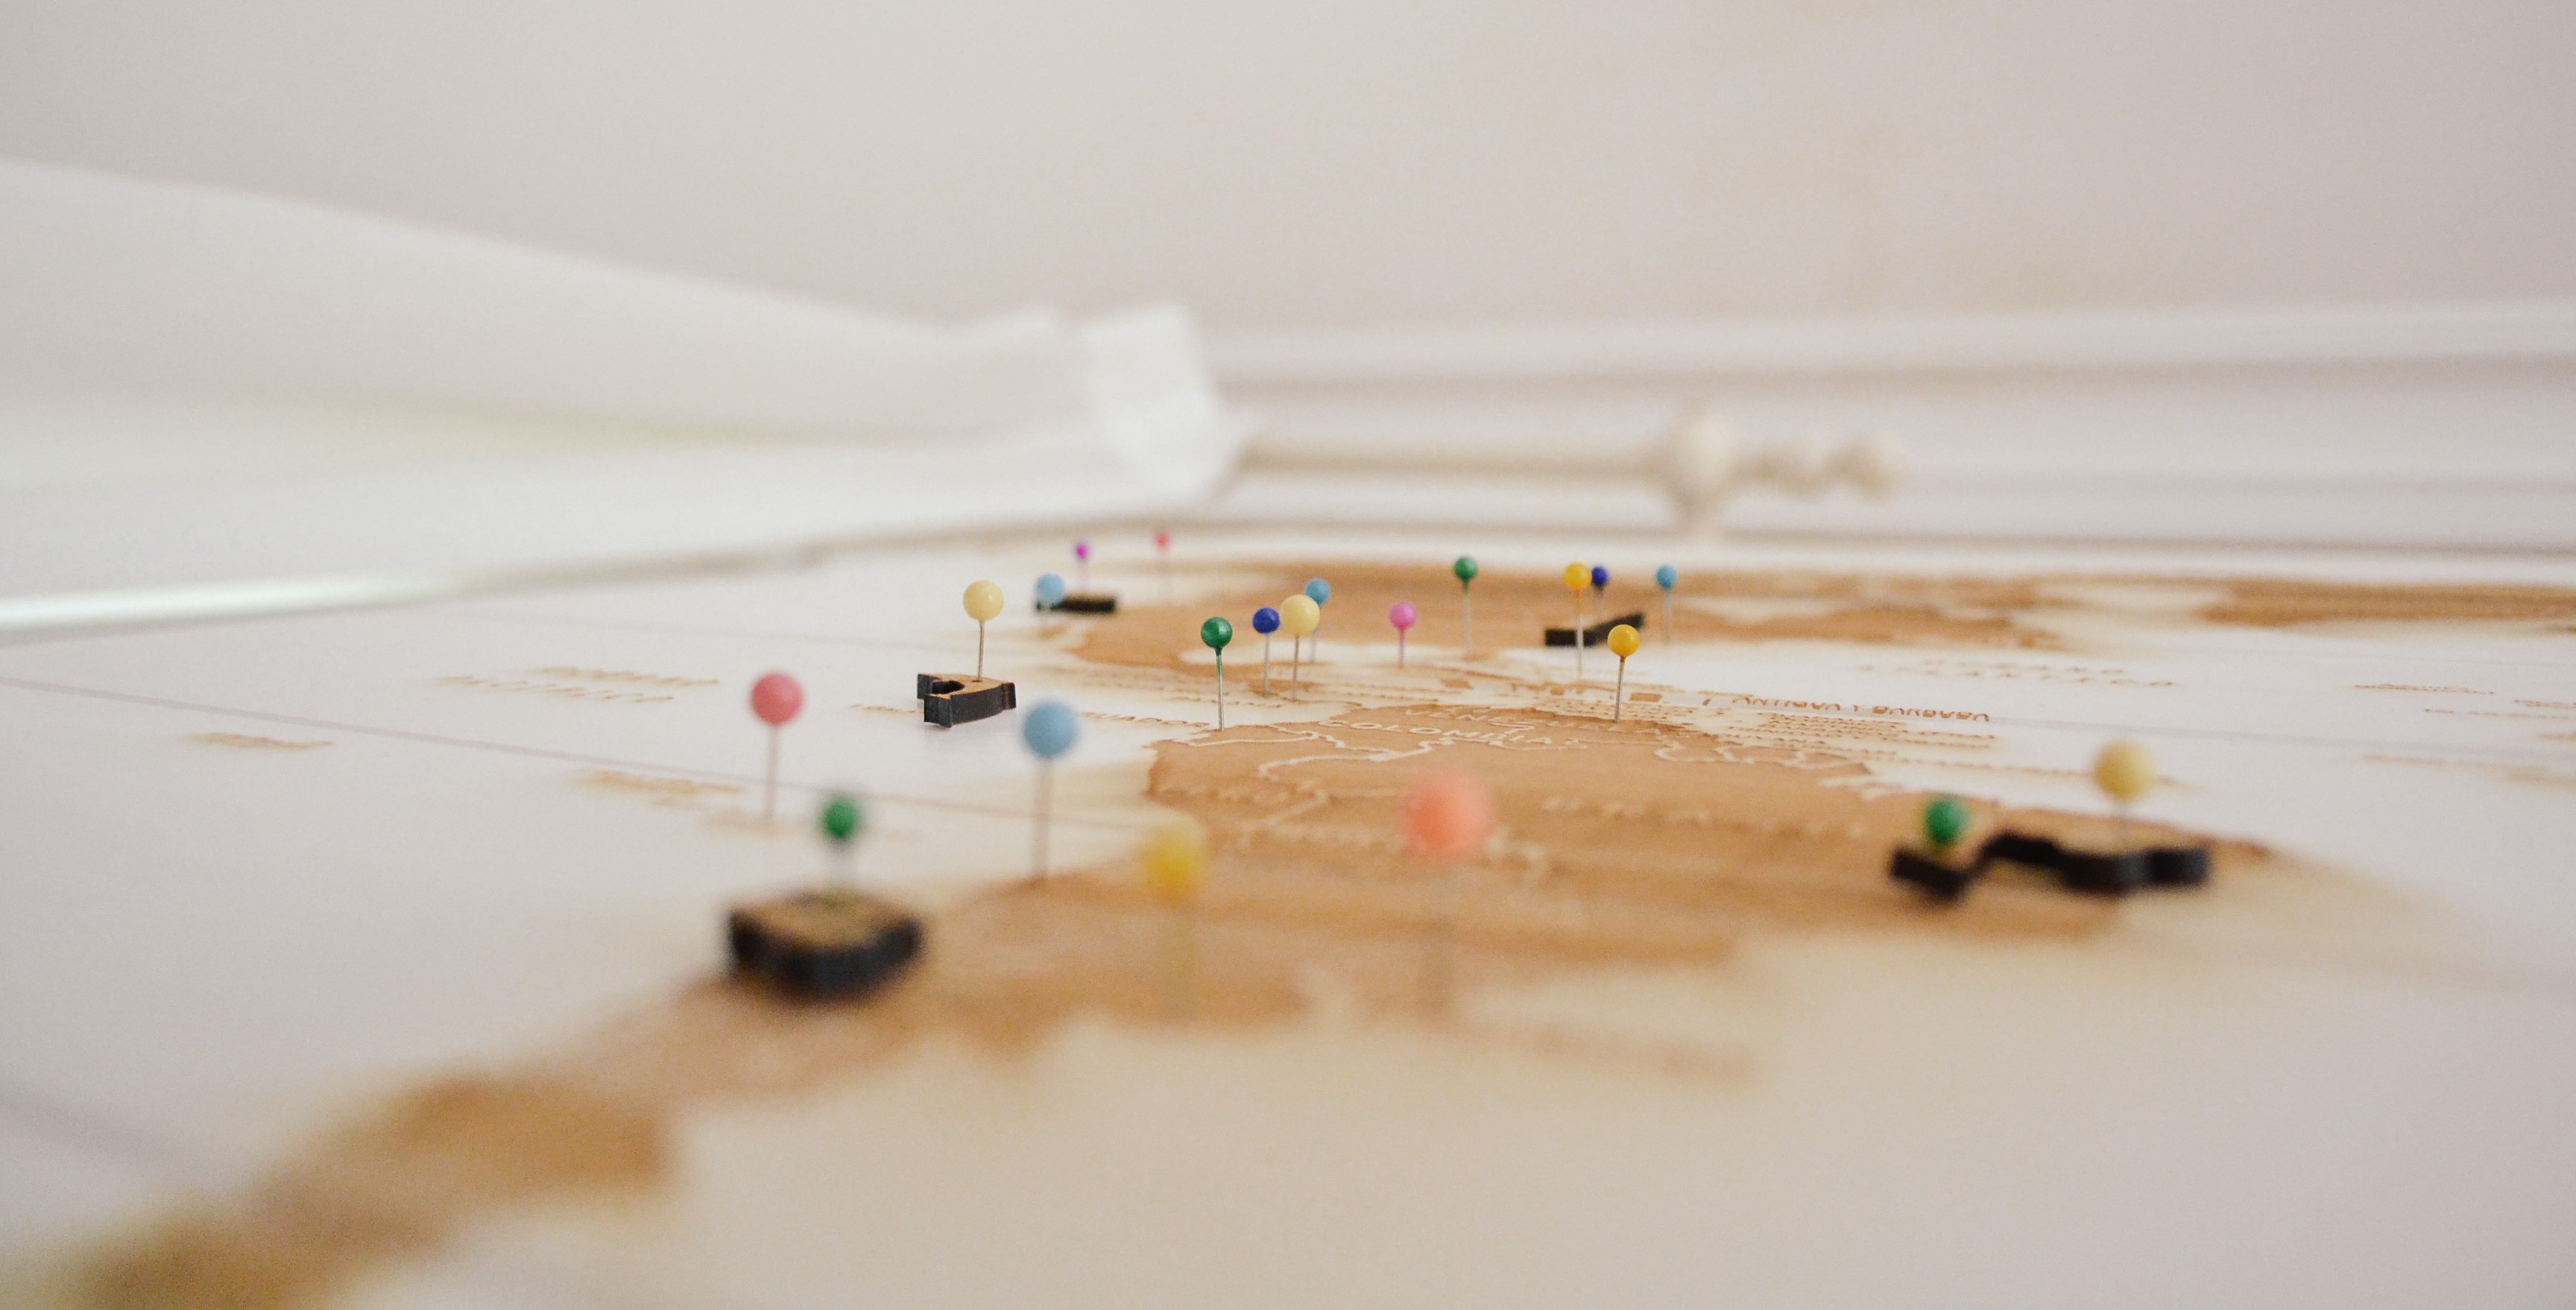
hand, white, travel, color, material, map, close up, art, pins, shape, depth of field, markings, headpins